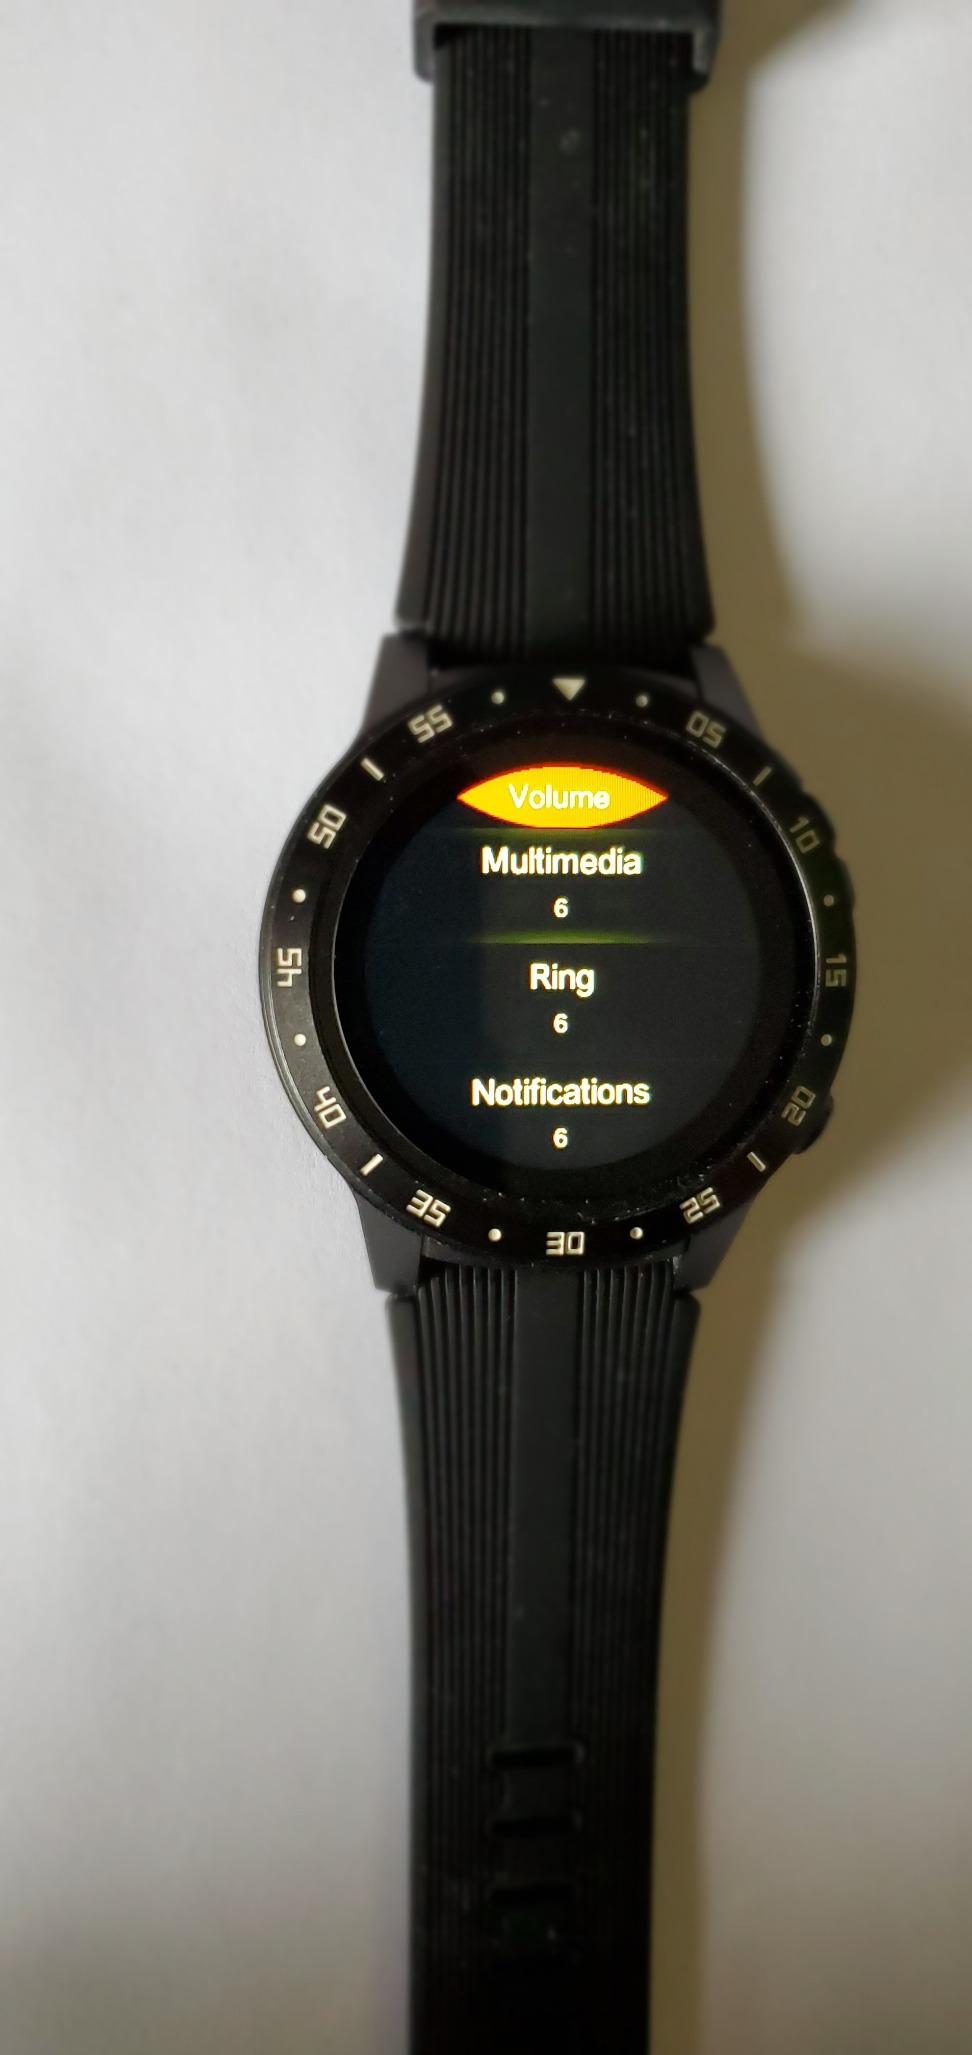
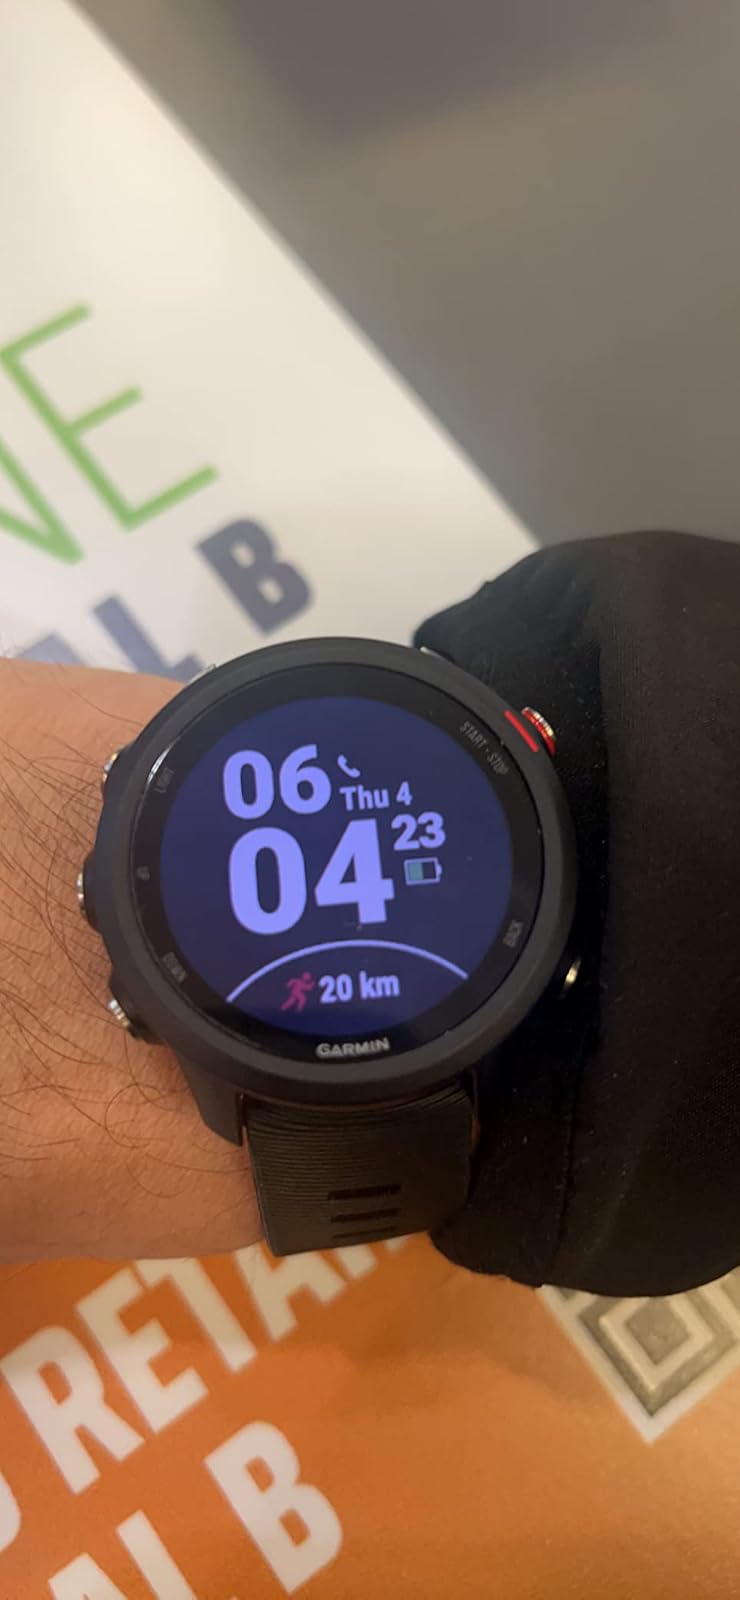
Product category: smartwatch
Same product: no